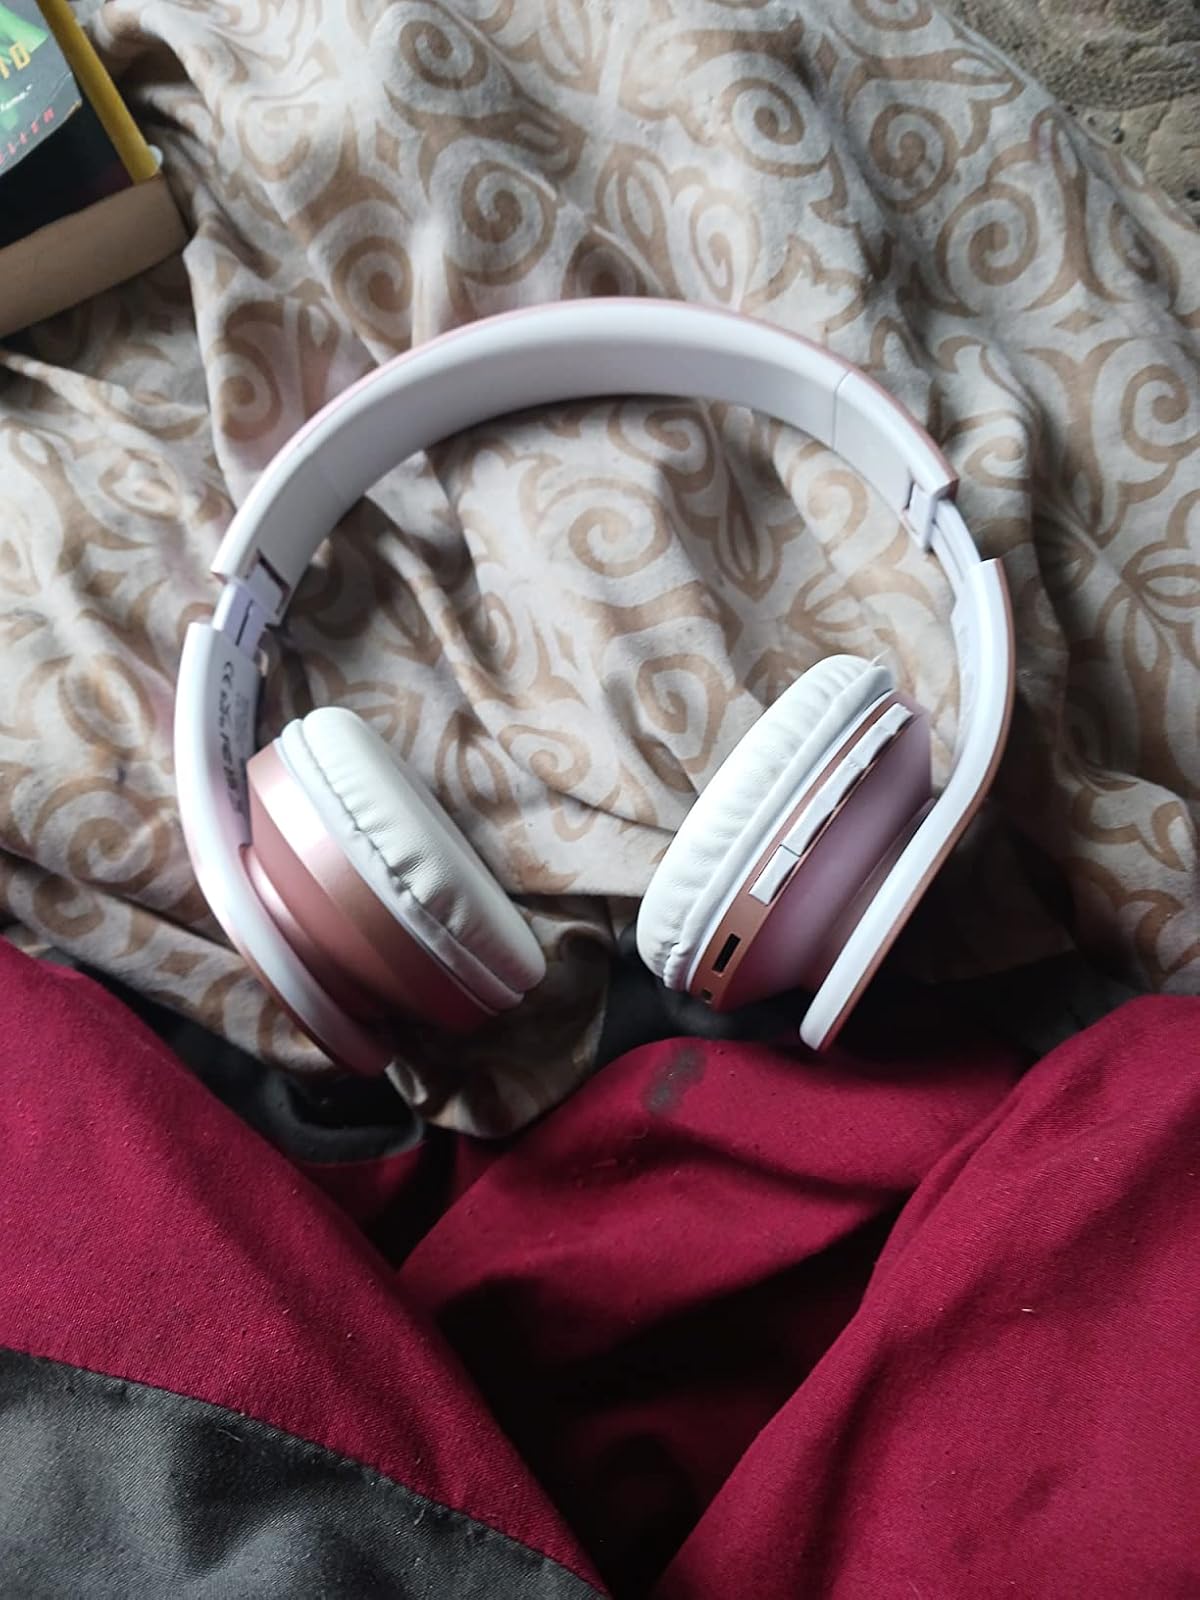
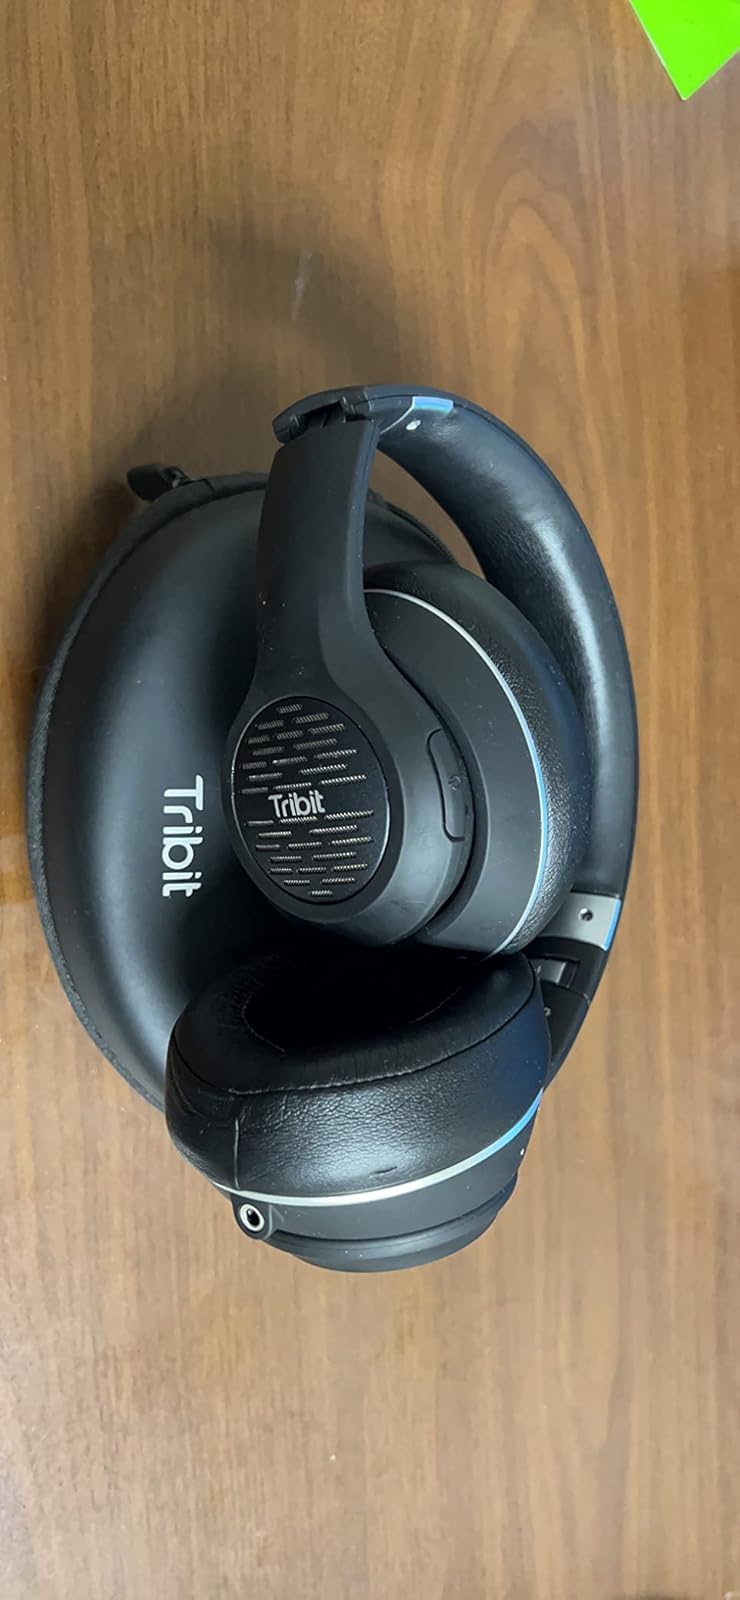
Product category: headphones
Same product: no